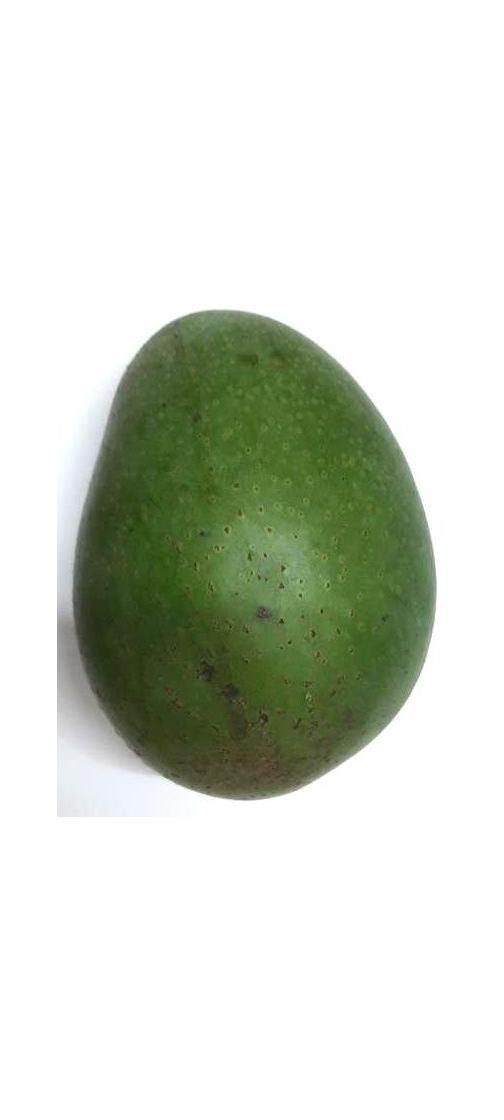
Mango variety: Ashshina Zhinuk